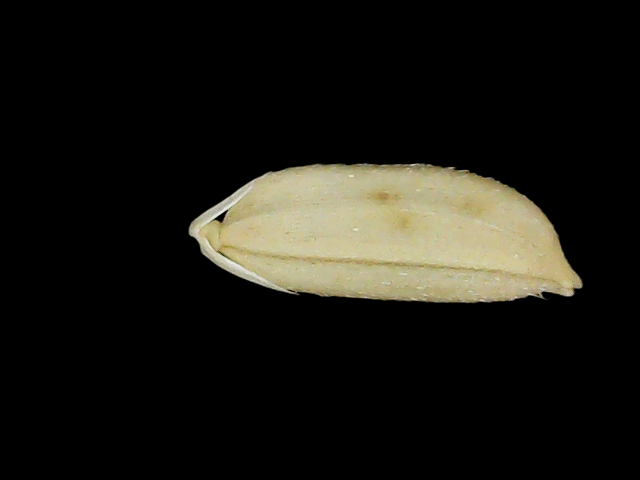
Rice variety: Br23